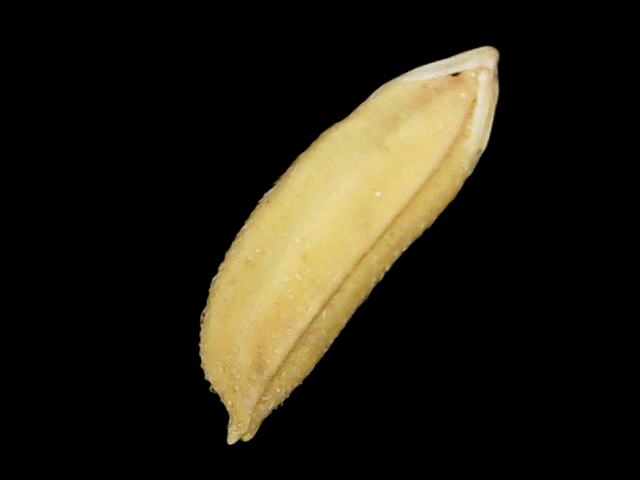
Rice variety: Binadhan24